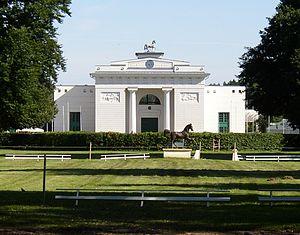
Le haras de Redefin est un haras d'état allemand, situé à Redefin, dans le Land de Mecklembourg-Poméranie-Occidentale, lieu où le climat, la nourriture et le relief sont propices à l'élevage
Redefin est une commune allemande de l'arrondissement de Ludwigslust-Parchim, Land de Mecklembourg-Poméranie-Occidentale.